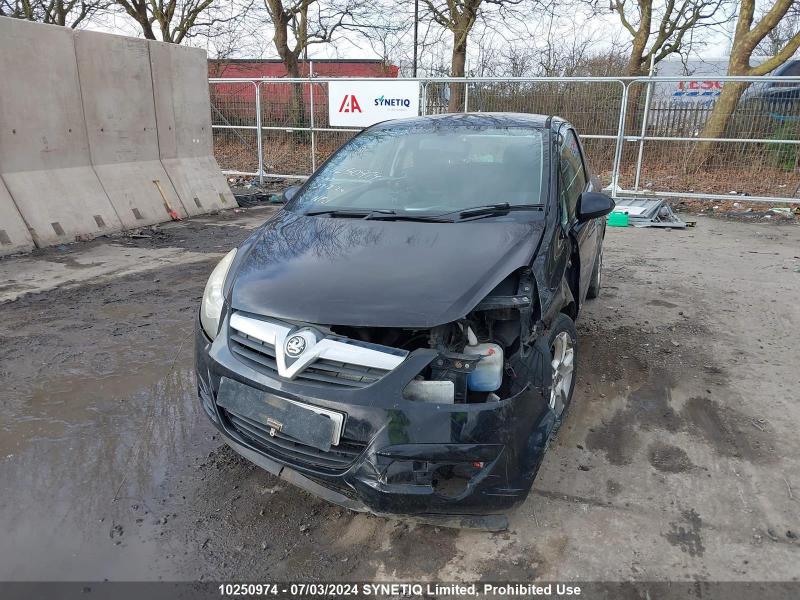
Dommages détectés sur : plaque d'immatriculation avant, pare-choc avant, feu avant gauche, aile avant gauche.
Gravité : majeur